Lima Cigarmakers

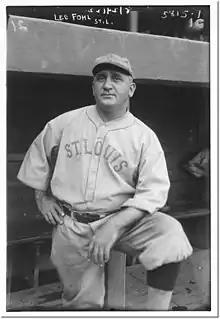
(1922) Lee Fohl, manager St. Louis Browns. Fohl managed the 1909 Lima Cigarmakers to the league championship.

In their first season of play, the Cigarmakers placed second in the six–team Ohio State League. Lima ended the Ohio State League season with an overall regular season record of 80–67, managed by Jim Jackson and Nick Kahl. The Cigarmakers finished 11.0 games behind the place first place Lancaster Lanks in the final regular season standings, as the league held no playoffs. Lima pitcher Charles Pickett, led the league with a 21–7 record, while Frank Foutz led the league with 12 home runs and Duke Reilley had 80 stolen bases, tops in the league.